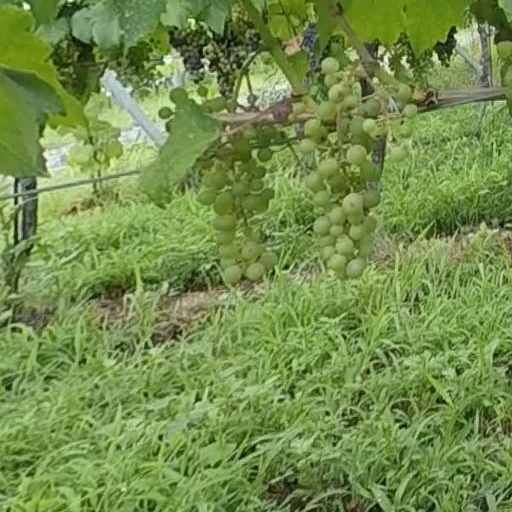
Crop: grape